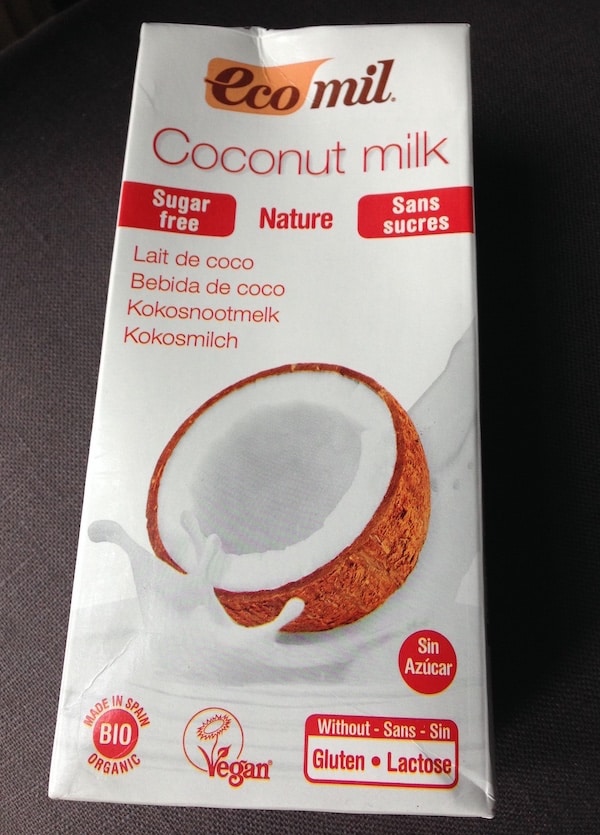
Waste category: cardboard